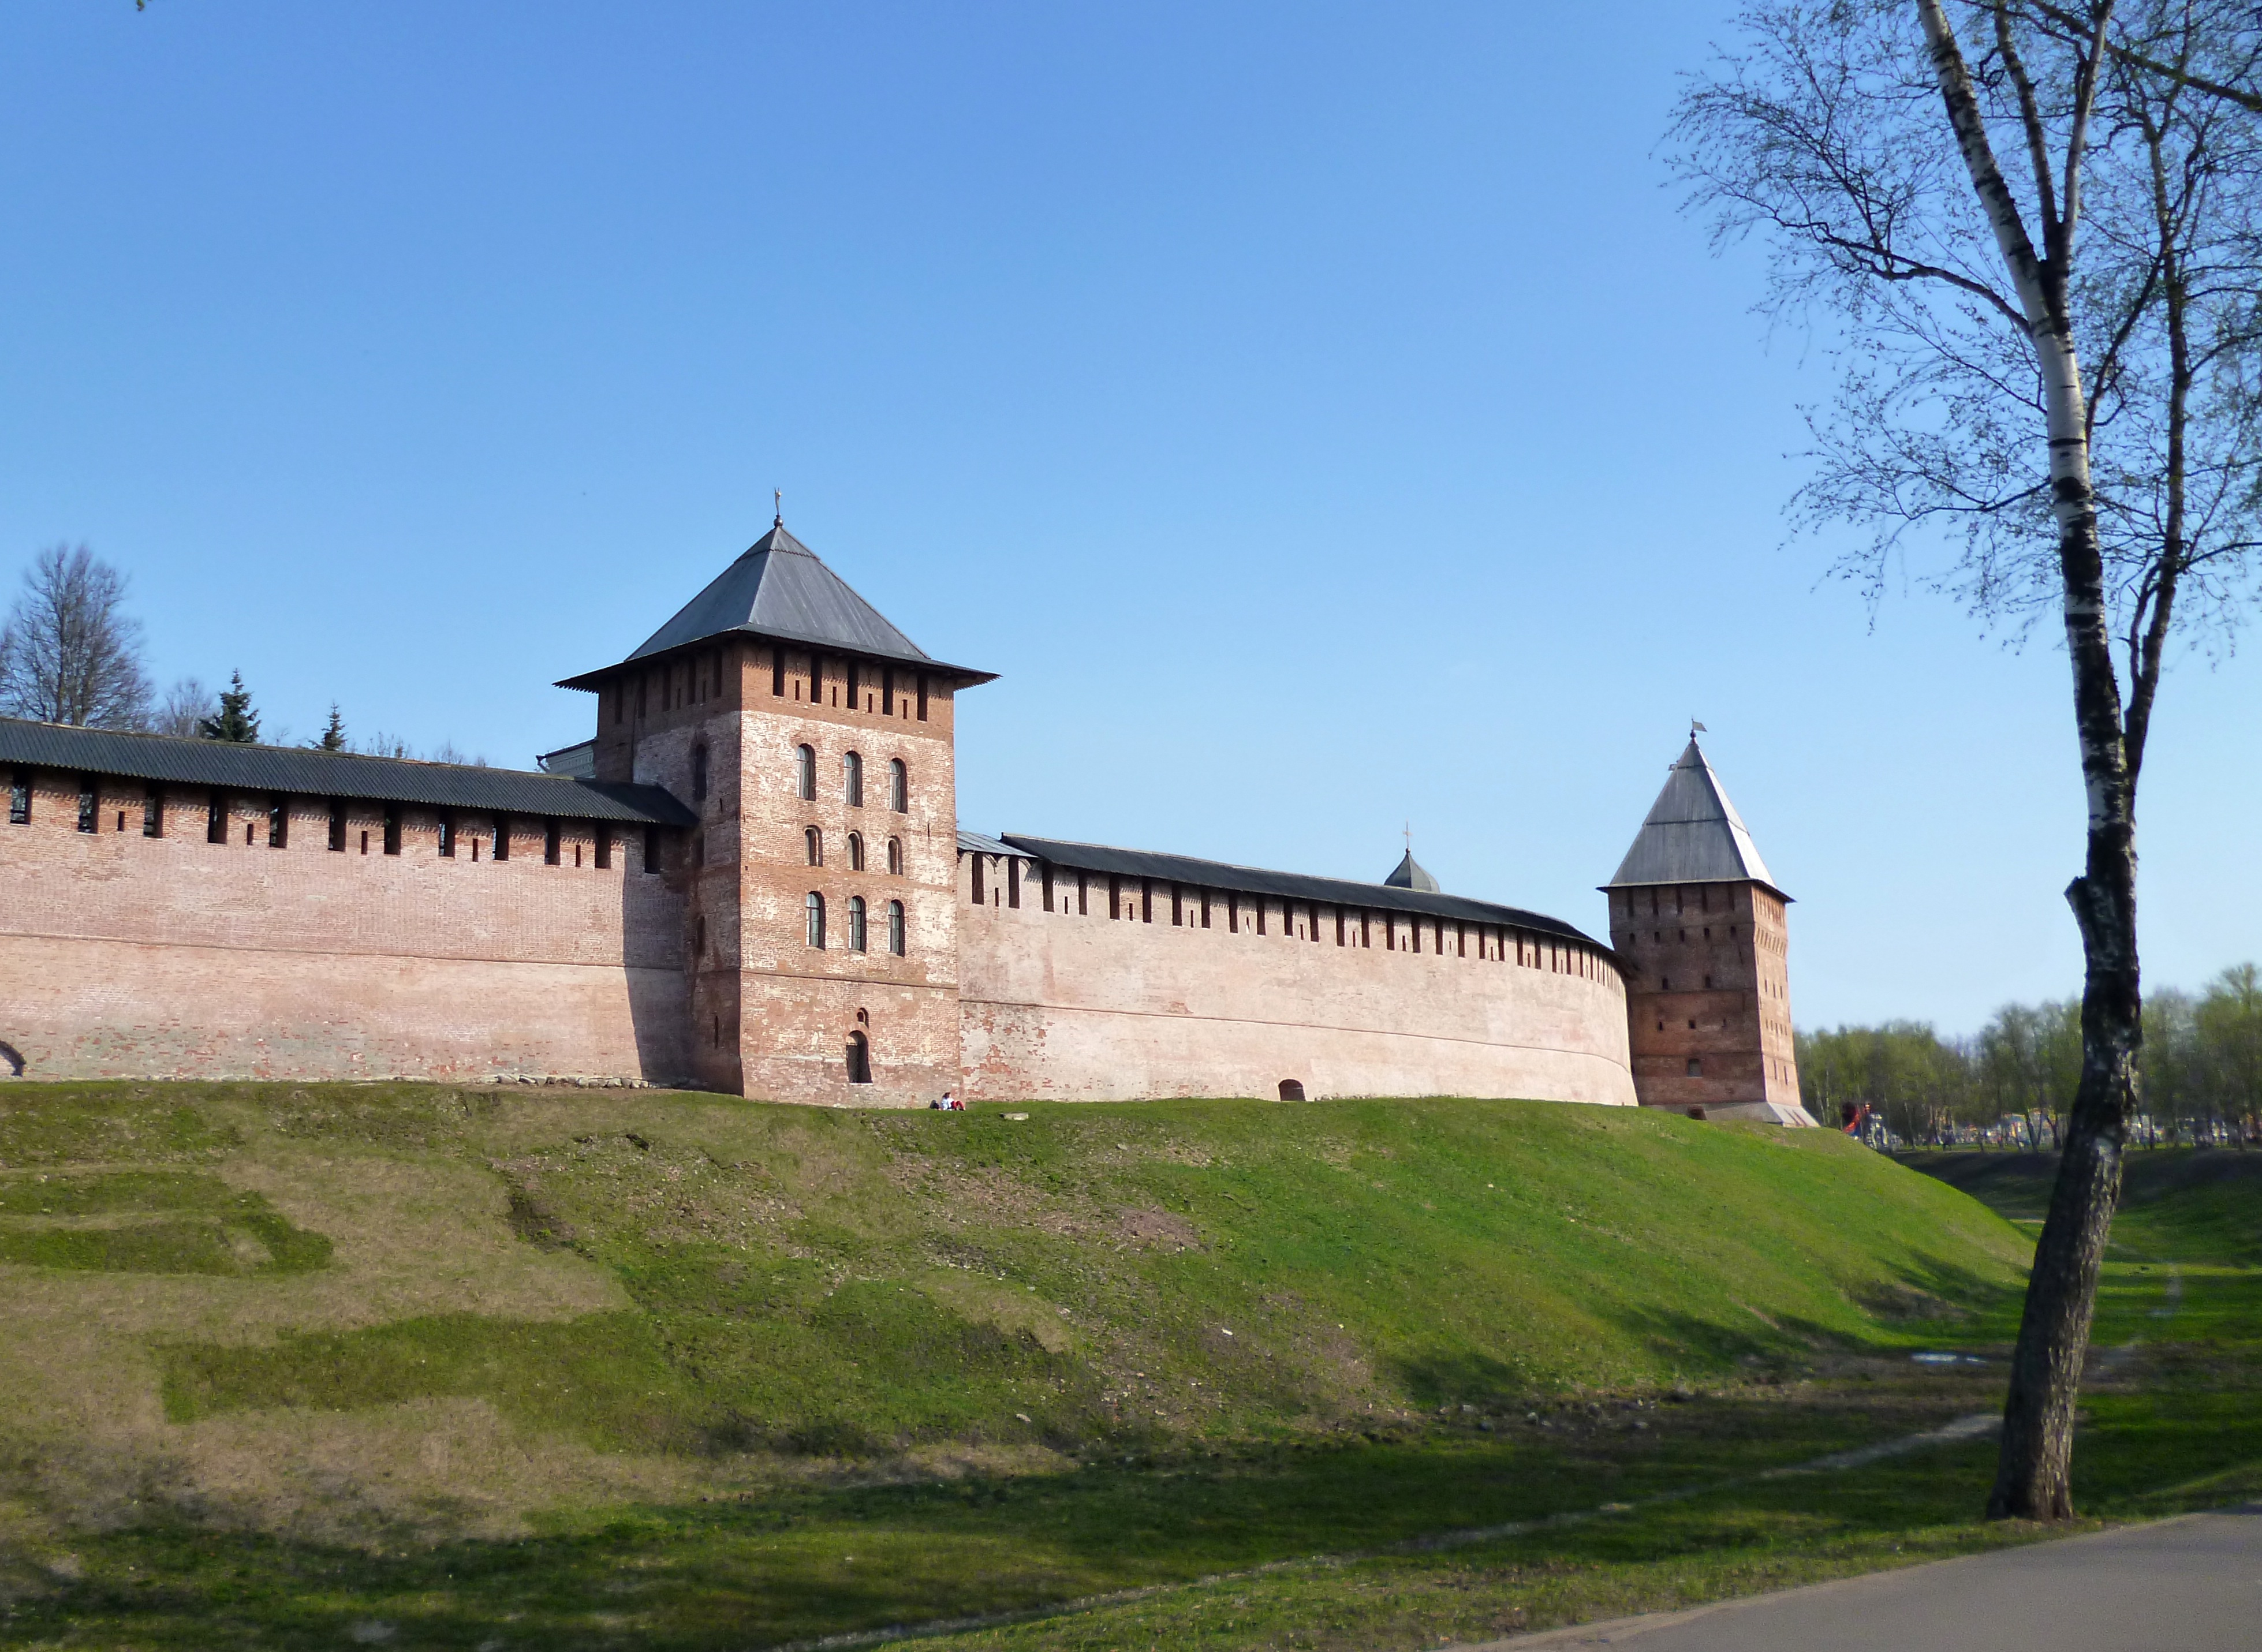
architecture, building, chateau, wall, tower, castle, chapel, fortification, place of worship, fortress, monastery, abbey, estate, russia, veliky novgorod, antiquity, showplace, the kremlin, stately home, stone masonry